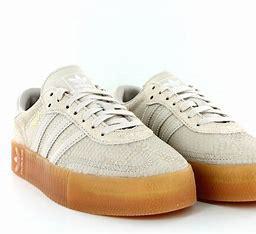
Brand: Adidas
Model: Sambarose